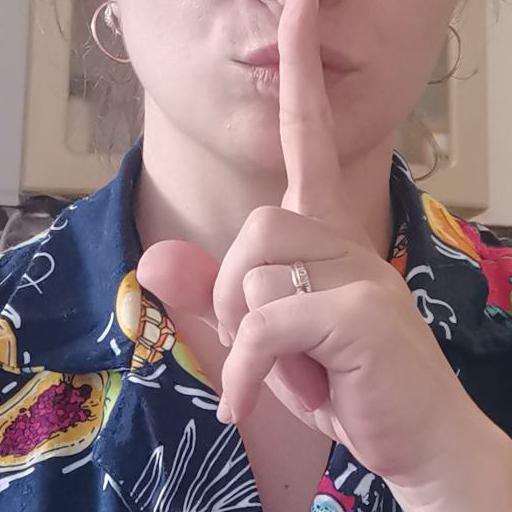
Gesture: mute